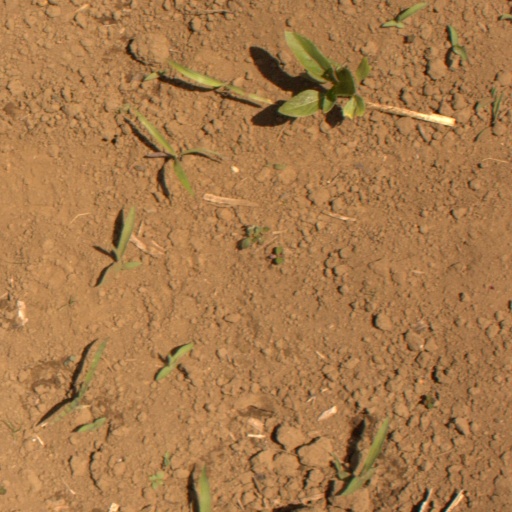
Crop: Jerusalem artichoke